Margaret Lockwood

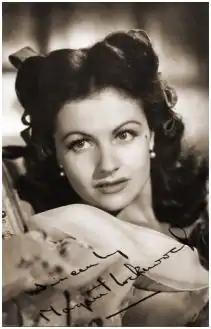
Margaret Lockwood, 1945

Margaret Mary Day Lockwood, CBE (15 September 1916 – 15 July 1990), was a British actress. One of Britain's most popular film stars of the 1930s and 1940s, her film appearances included "The Lady Vanishes" (1938), "Night Train to Munich" (1940), "The Man in Grey" (1943), and "The Wicked Lady" (1945). She was nominated for the BAFTA Award for Best British Actress for the 1955 film "Cast a Dark Shadow". She also starred in the television series "Justice" (1971–74). Ronald Bergan of "The Guardian" called her "one of the most beautiful, energetic, and spirited actresses in the history of British cinema."